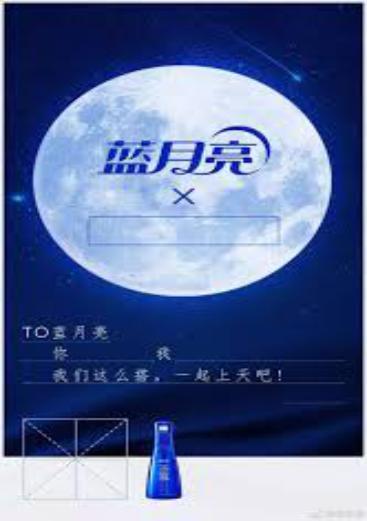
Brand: bluemoon
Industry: Necessities